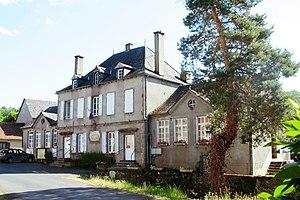
Méallet, mairie
Méallet est une commune française située dans le département du Cantal, en région Auvergne-Rhône-Alpes.